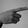
ASL letter: G